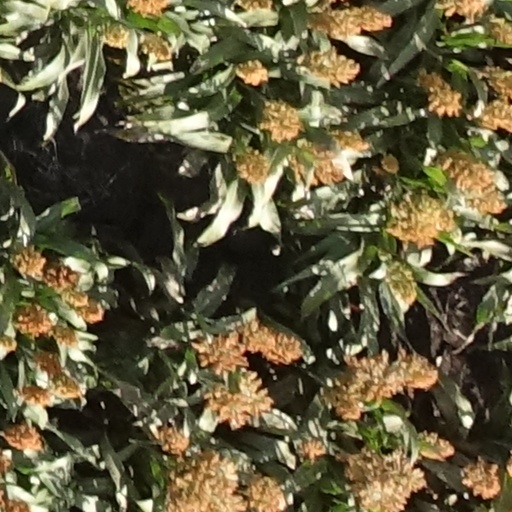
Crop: sorghum